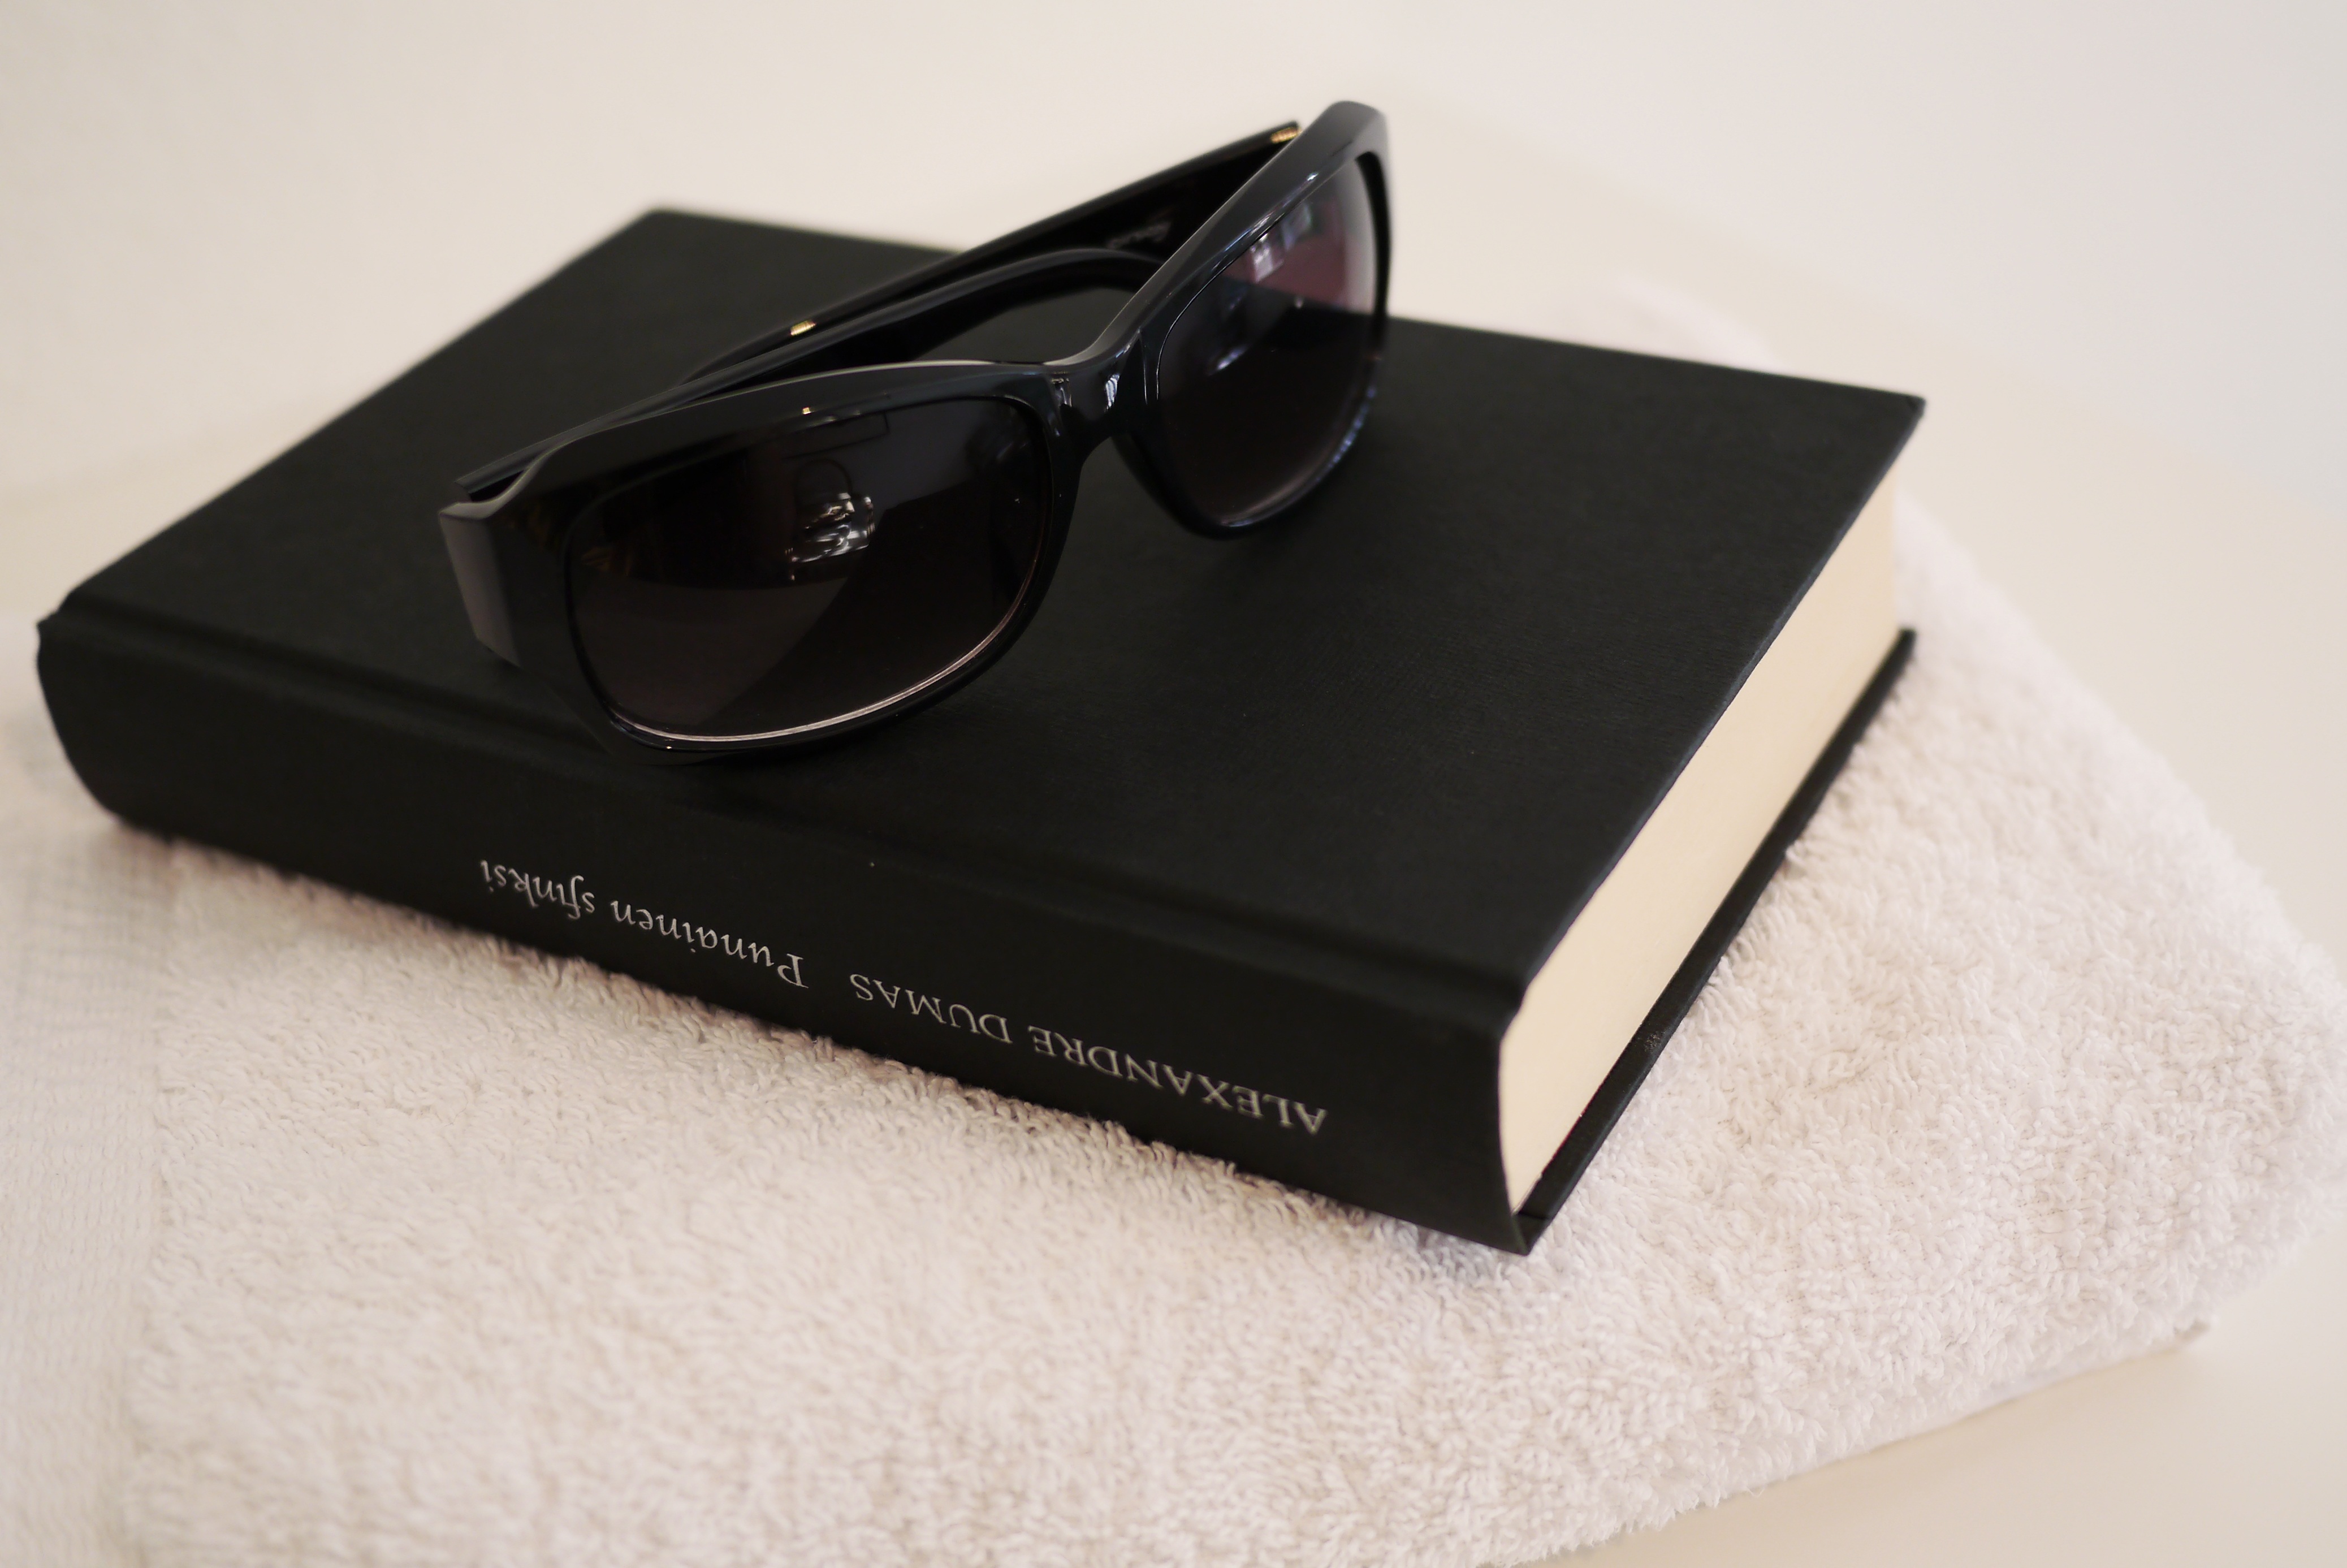
book, novel, read, relax, holiday, contrast, leisure, spine, literature, sunglasses, eye, glasses, eyewear, history, weekend, bath towel, fashion accessory, vision care, terry towel, prose